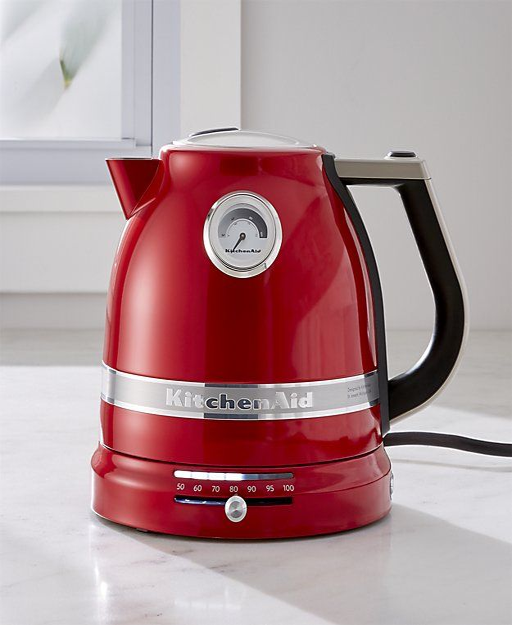
the electric kettle quietly boils water in minutes at the exact temperature you require to achieve optimal results for pour - over coffee or steeping tea leaves .